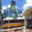
Label: train